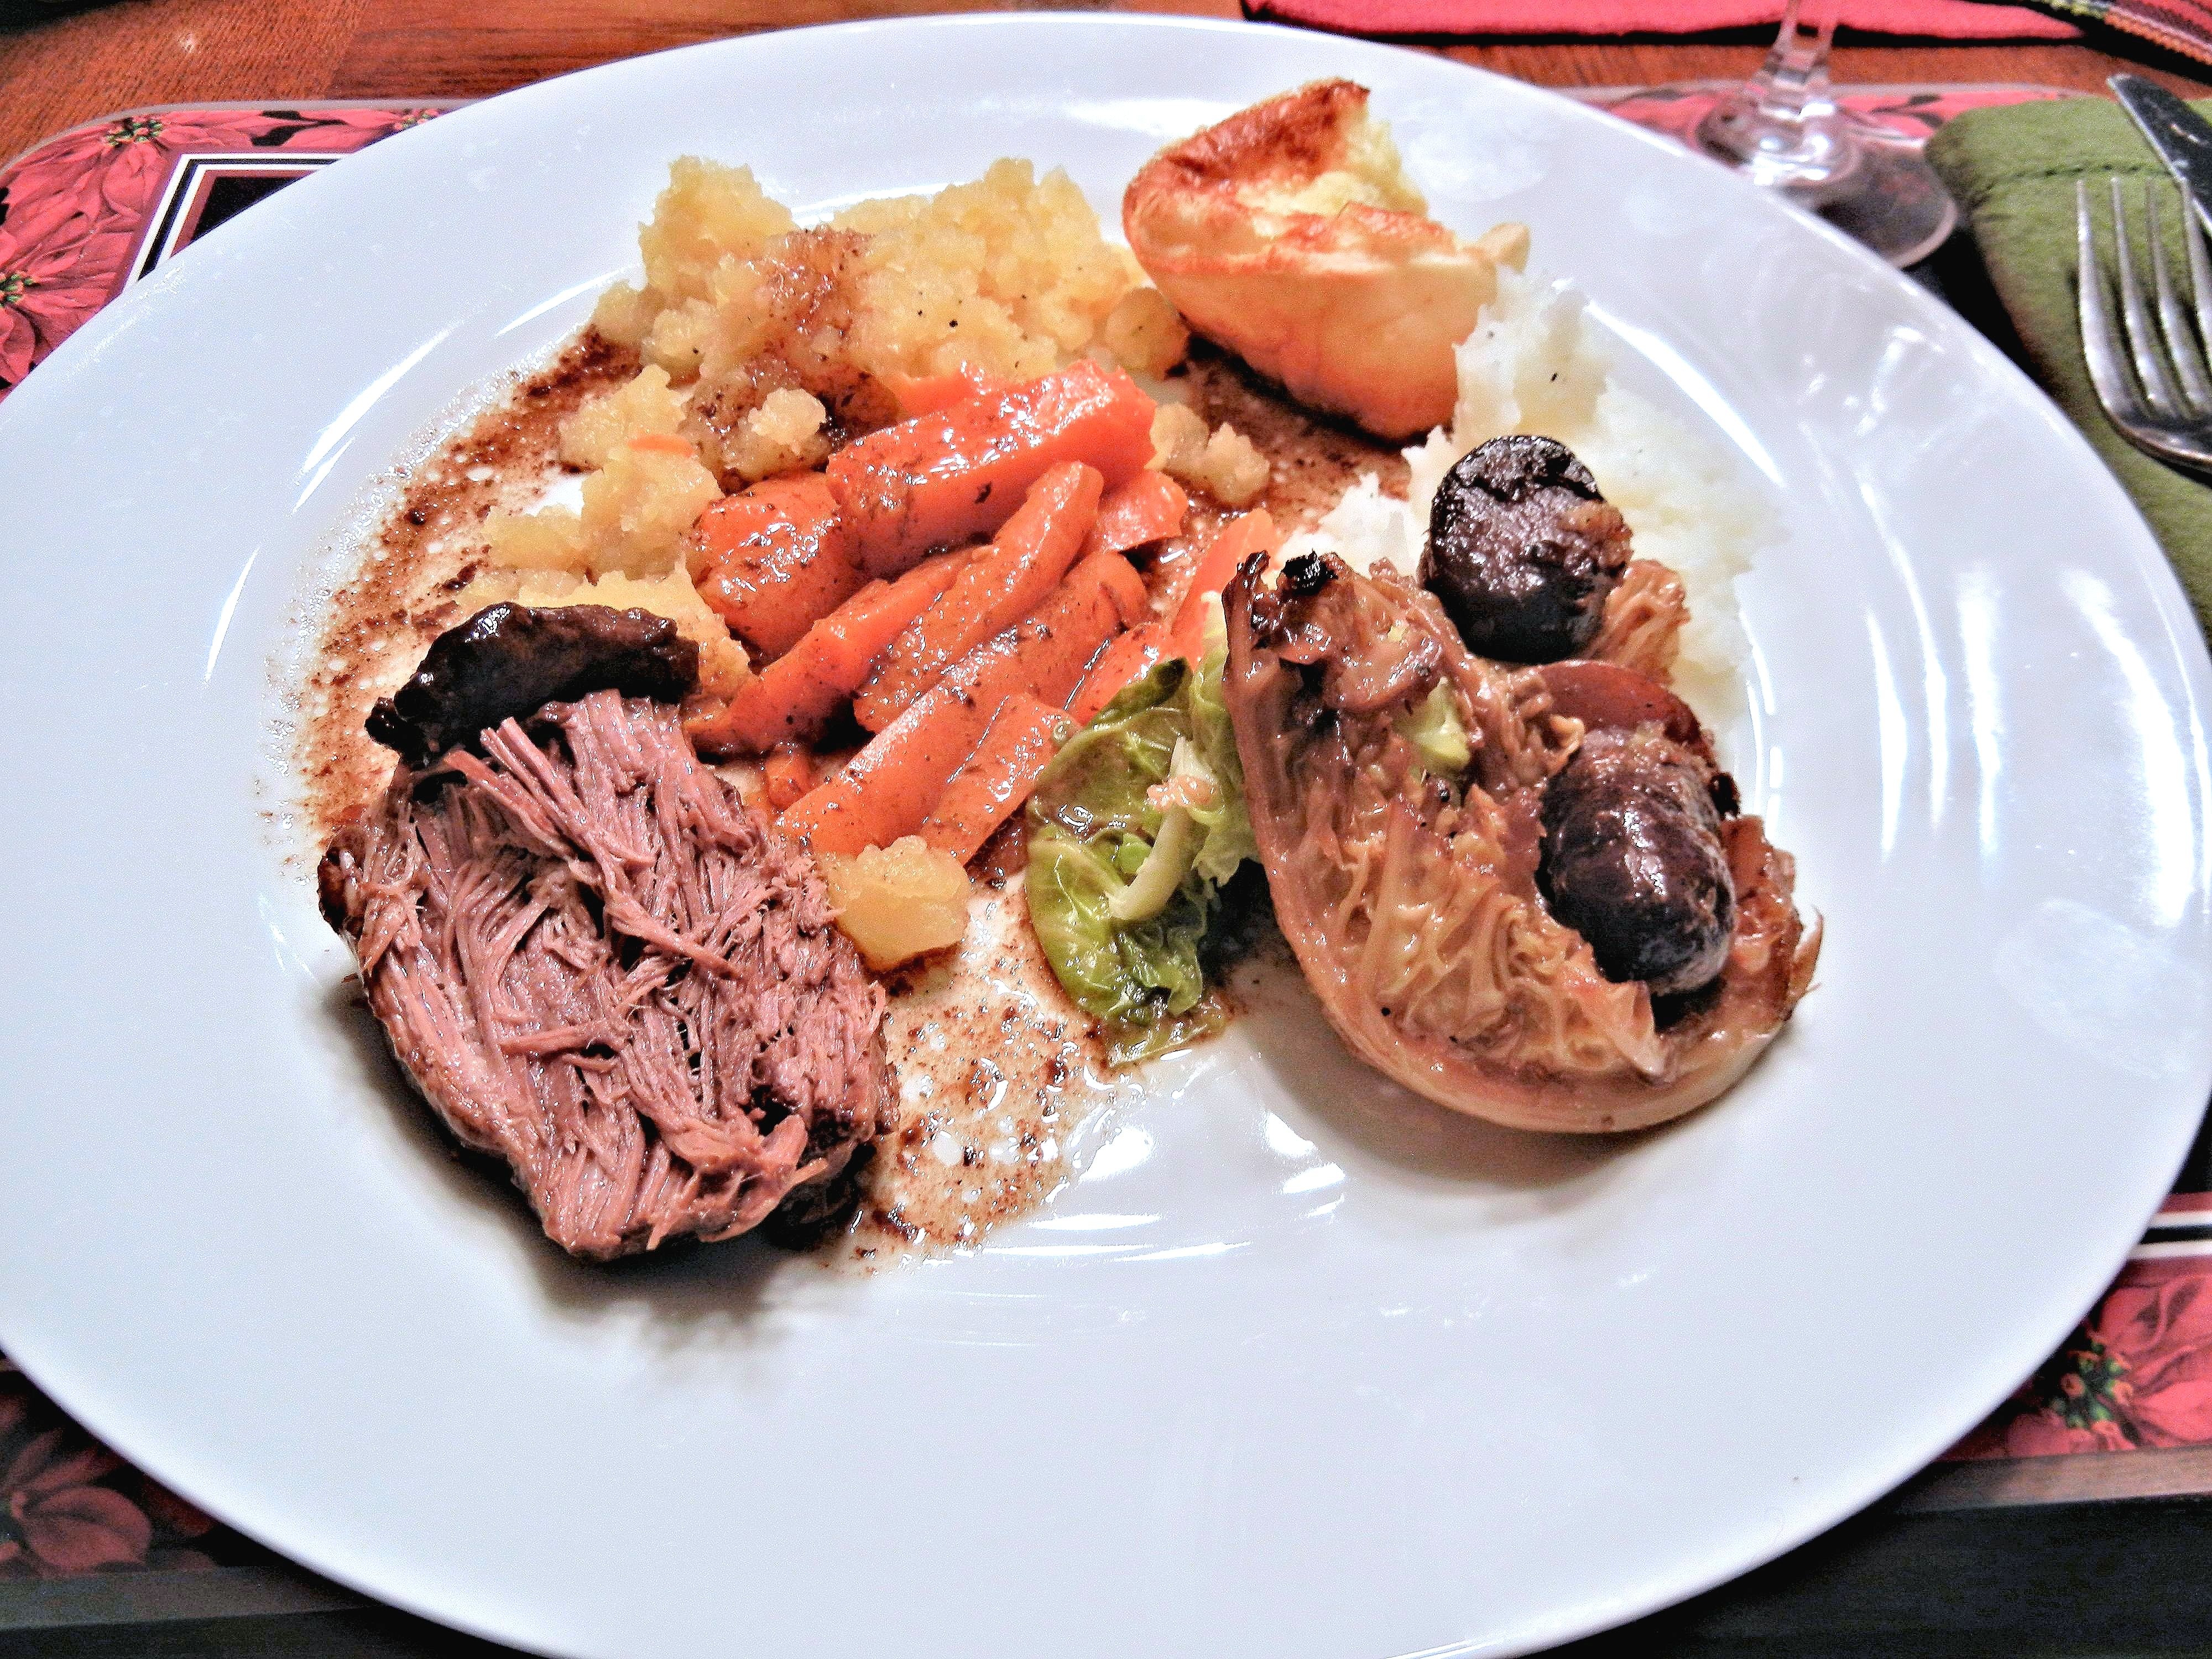
dish, meal, food, produce, breakfast, meat, lunch, cuisine, beef, steak, brunch, carrots, savoy cabbage, christmas dinner, roast beef, rutabaga, yorkshire pudding, purple potatoes